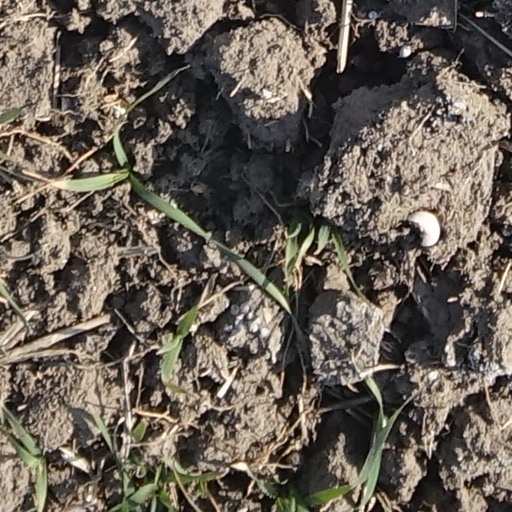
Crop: wheat